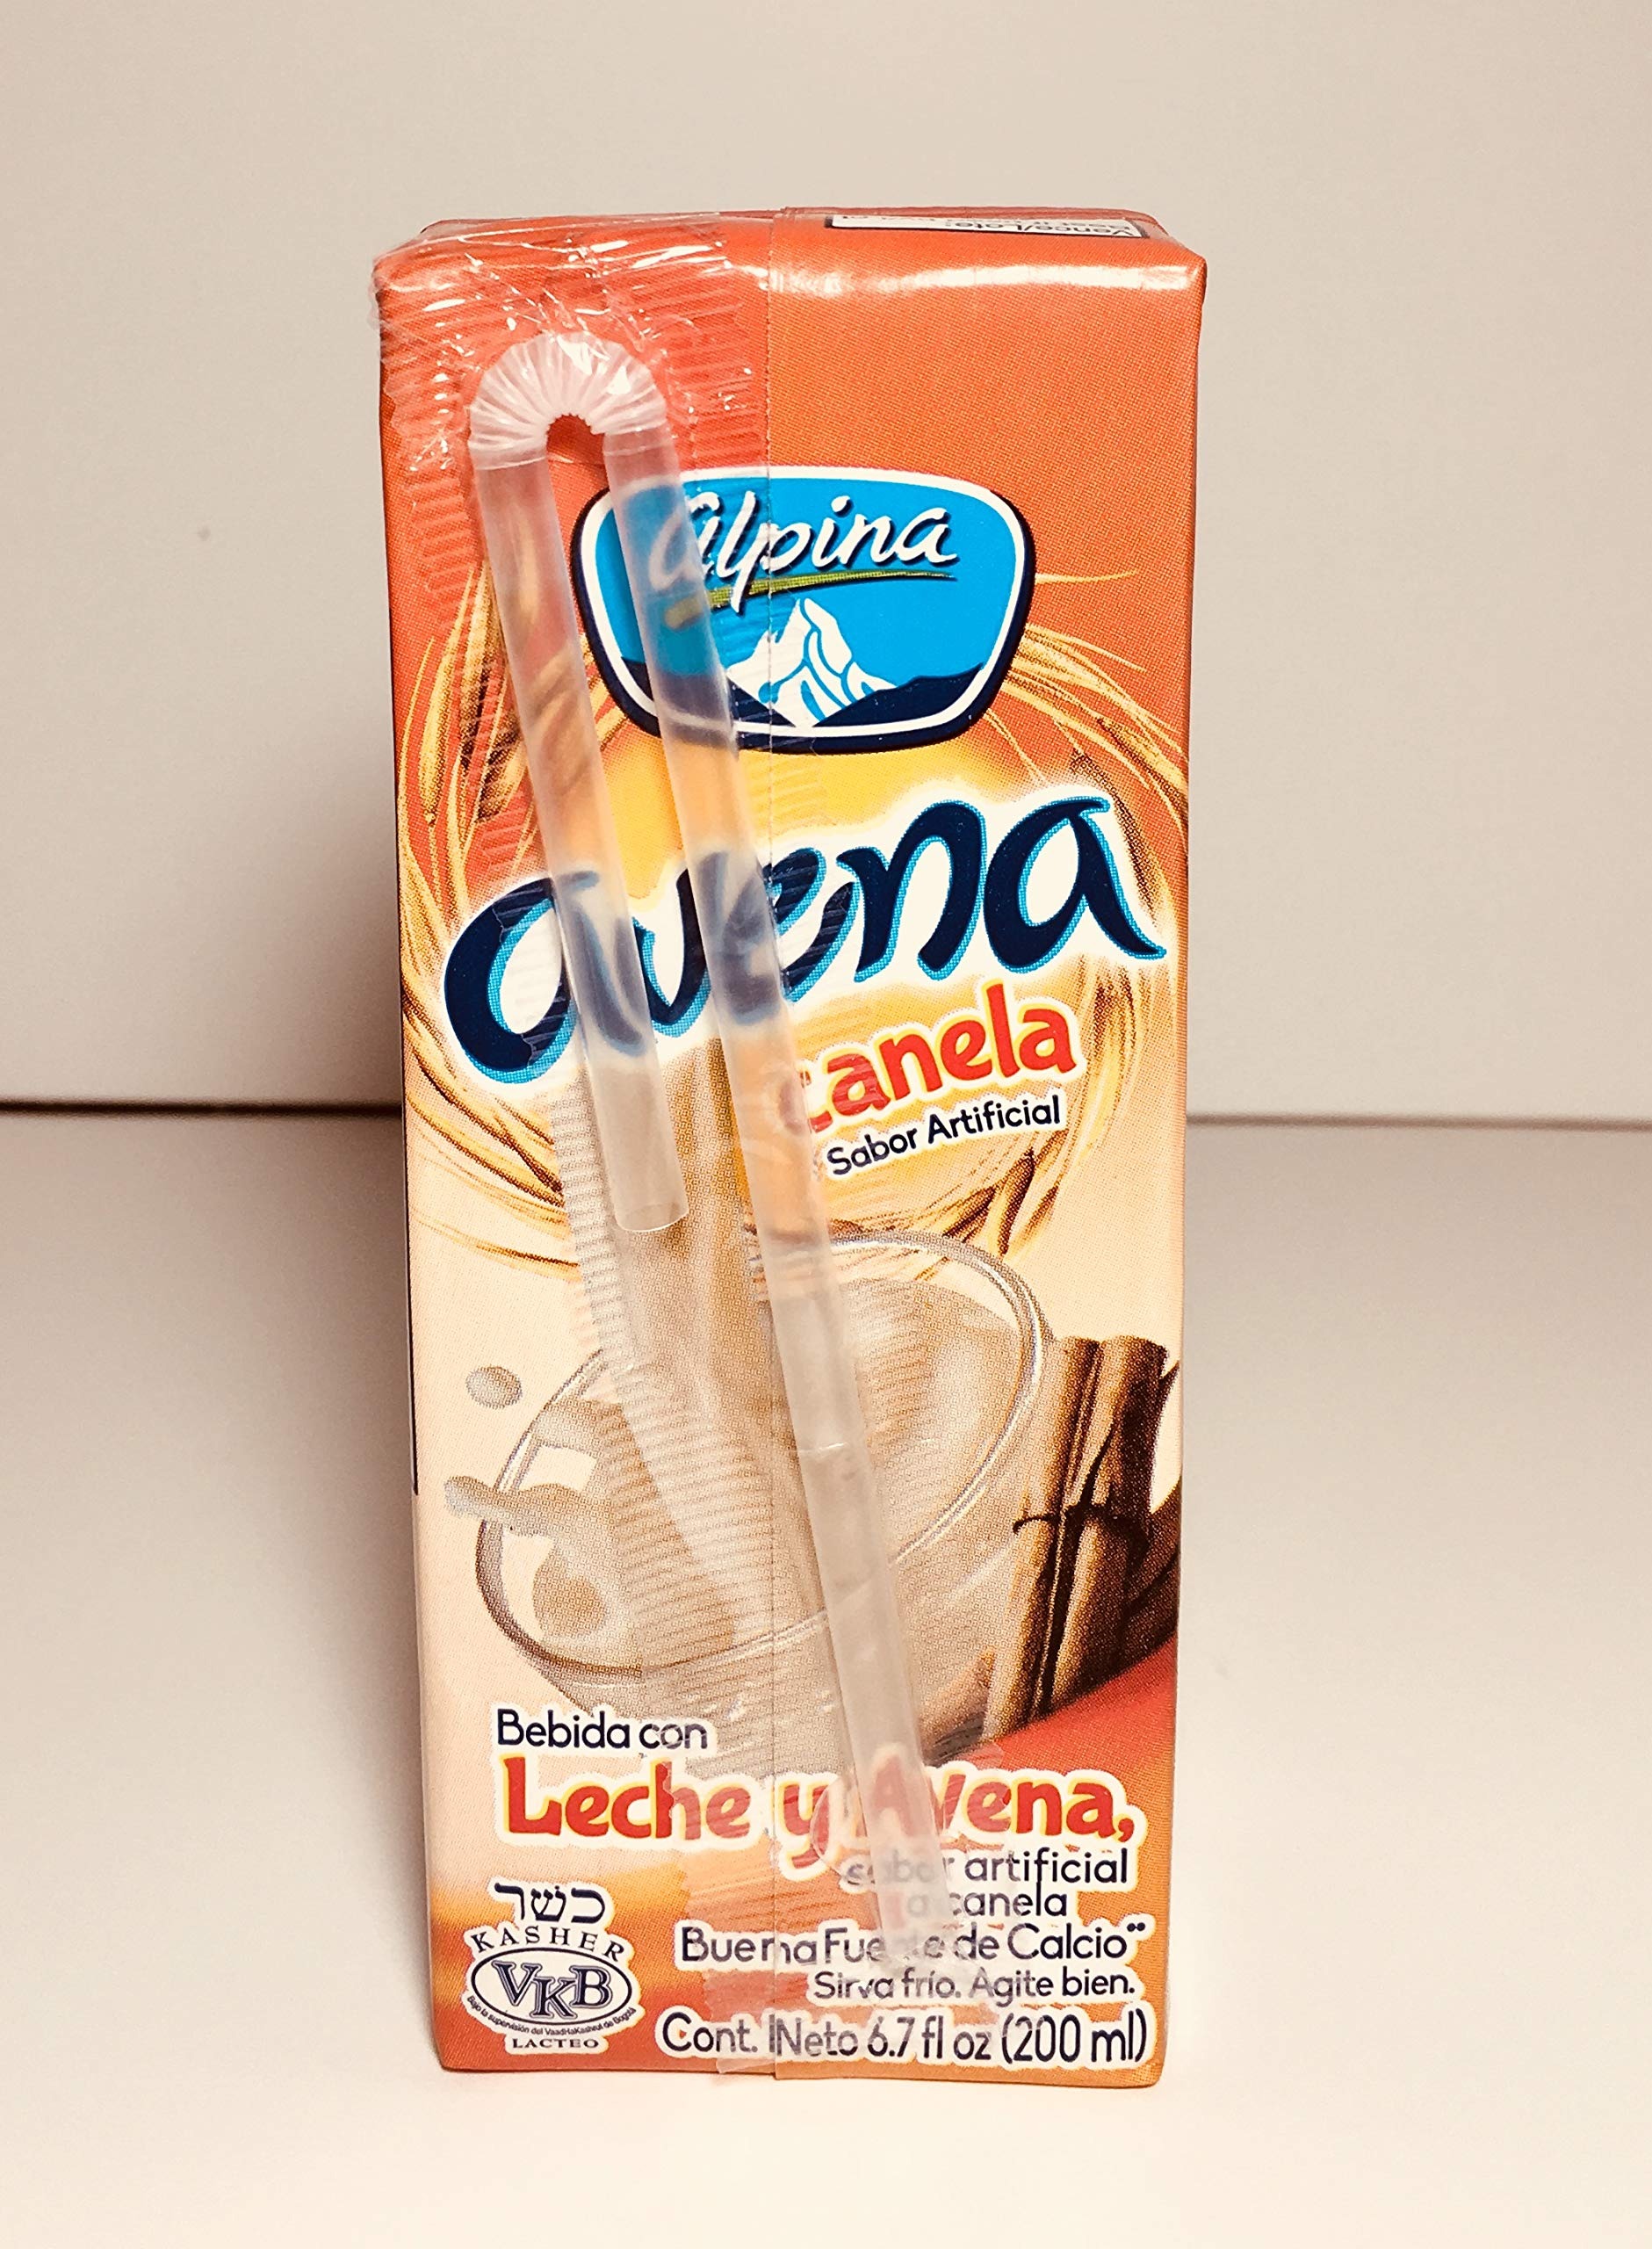
Item Name: Alpina, Alpina Smoothie, 6.7 Ounce
Bullet Point 1: Alpina Avena Cinnamon Oatmeal Smoothie, 6.7 Oz
Bullet Point 2: 12 of 6.7 Oz each
Product Description: Juice Smoothie Drinks
Value: 6.7
Unit: Ounce

Price: 1